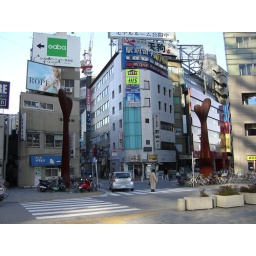
Turning to the right here, you'd see the shiny glass skyscrapers that appear next in the set. It's a startling contrast.